Answer in natural language. Which point is closer to the camera taking this photo, point A  or point B? Choose between the following options: B or A
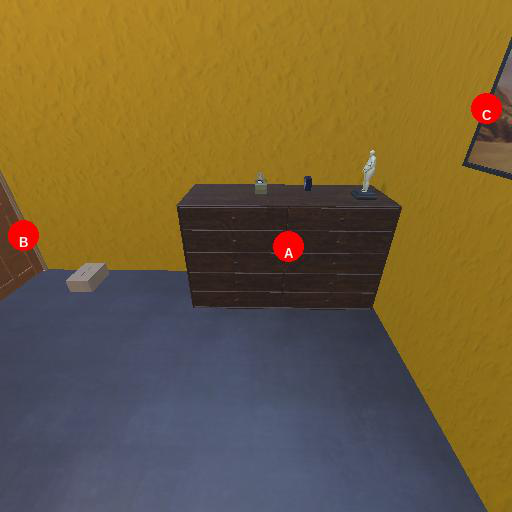
<answer>A</answer>